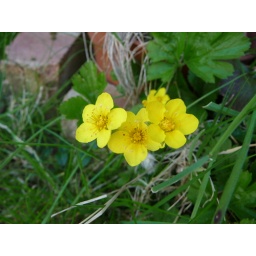
The yellow flowers planted in my garden wall near the patio.